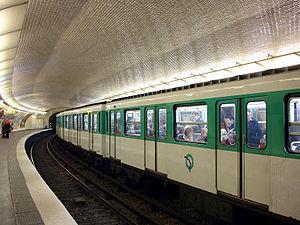
Station Mabillon, de la ligne 10 du métro de Paris, France.